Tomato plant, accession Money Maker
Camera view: vertical (180 deg); turntable rotation: 60 degrees
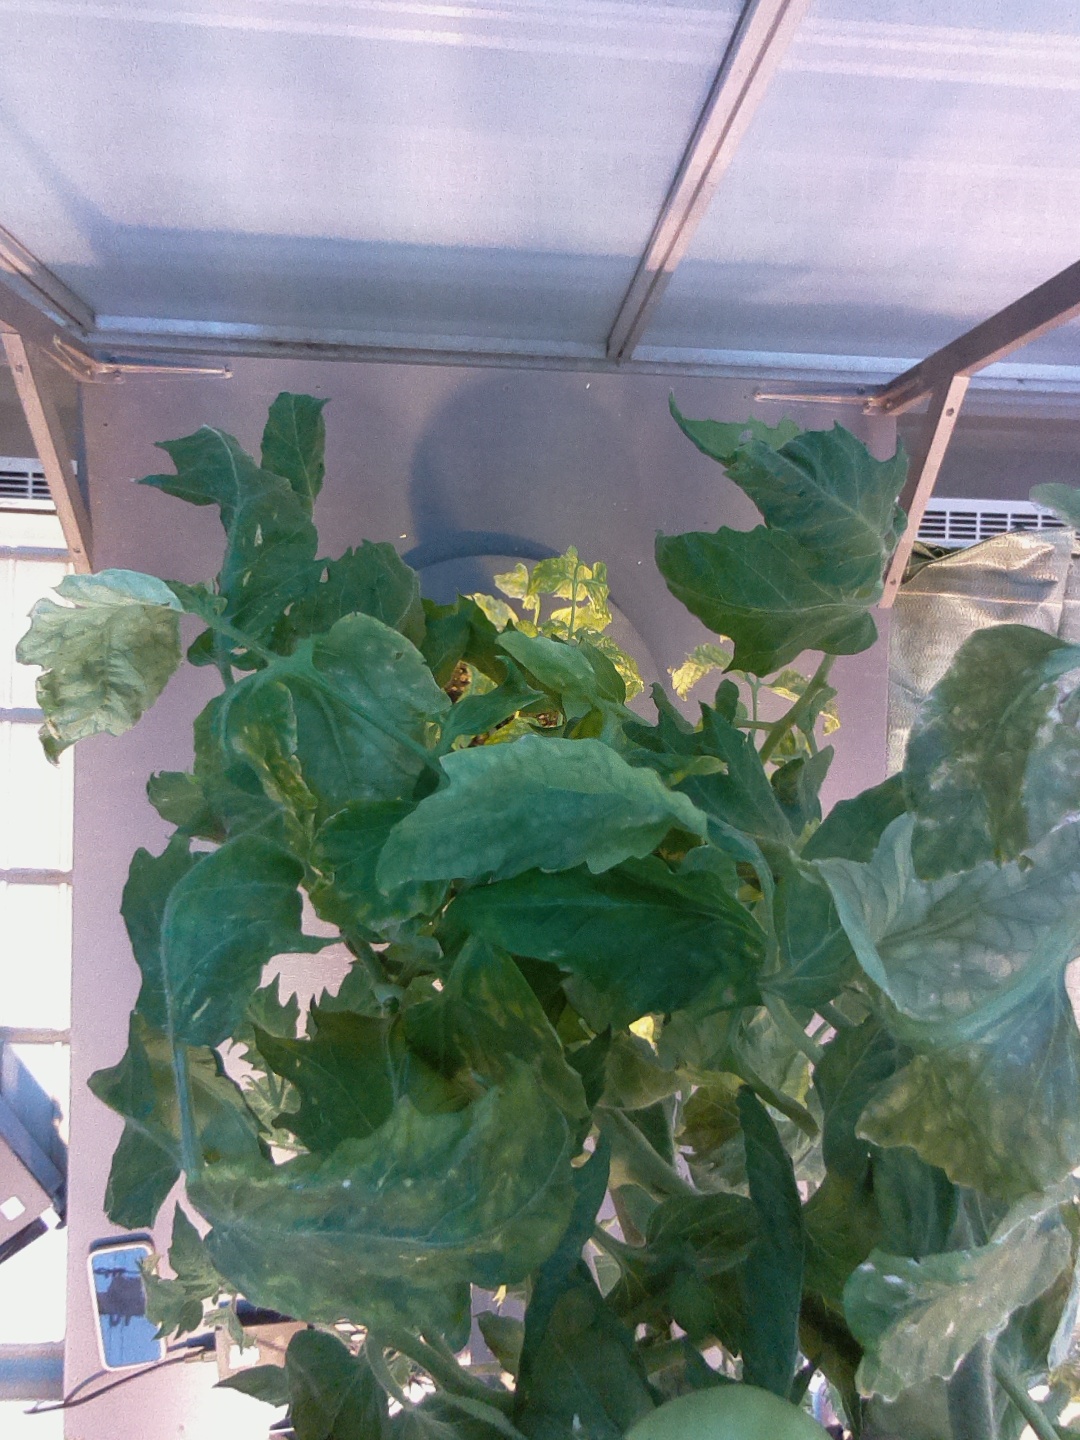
BBCH growth stage 79: 90% -100% of final fruit size